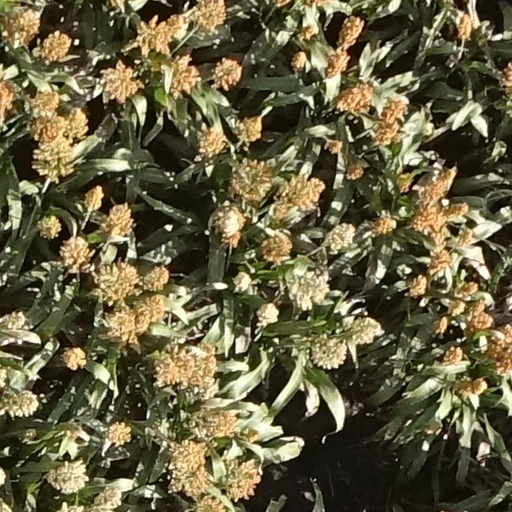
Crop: sorghum